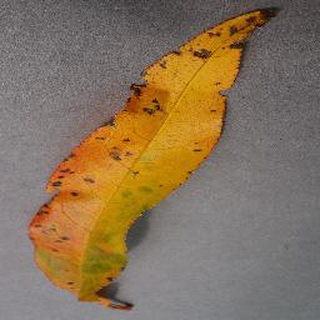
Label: peach_bacterial_spot